Arthur Beavor Wynne

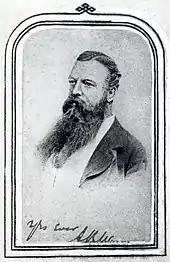

Arthur Beavor Wynne (15 October 1837 – 22 December 1906) was an Anglo-Irish geologist who worked in Geological Survey of India. He worked on stratigraphy of the Himalayas, and the geology of parts of western India.